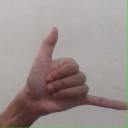
अक्षर: द